Novel in Scotland

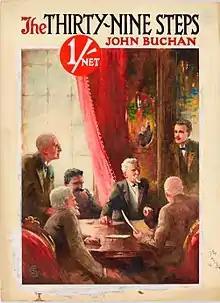
The first edition of John Buchan's "The Thirty-Nine Steps" (1915), which played a major role in the creation of the modern thriller

The Scottish literary Renaissance was an attempt to introduce modernism into art and to create a distinctive national literature. In its early stages the movement was mainly focused on poetry, but increasingly concentrated on the novel, particularly after the 1930s when its major figure Hugh MacDiarmid was living in isolation in Shetland and its leadership moved to novelist Neil Gunn (1891–1973). Gunn's novels, beginning with "The Grey Coast" (1926), and including "Highland River" (1937) and "The Green Isle of the Great Deep" (1943), were largely written in English and not the Scots preferred by MacDiarmid, focused on the Highlands of his birth and were notable for their narrative experimentation. Other major figures associated with the movement include George Blake (1893–1961), A. J. Cronin (1896–1981), Eric Linklater (1899–1974) and Lewis Grassic Gibbon (1901–1935). There were also a large number of female authors associated with the movement, who demonstrated a growing feminine consciousness. They included Catherine Carswell (1879–1946), Willa Muir (1890–1970), Nan Shepherd (1893–1981) and most prolifically Naomi Mitchison (1897–1999). All were born within a fifteen-year period and, although they cannot be described as members of a single school, they all pursued an exploration of identity, rejecting nostalgia and parochialism and engaging with social and political issues. Physician A. J. Cronin is now often seen as sentimental, but his early work, particularly his first novel "Hatter's Castle" (1931) and his most successful "The Citadel" (1937) were a deliberate reaction against the Kailyard tradition, exposing the hardships and vicissitudes of the lives of ordinary people, He was the most translated Scottish author in the twentieth century. George Blake pioneered the exploration of the experiences of the working class in his major works such as "The Shipbuilders" (1935). Eric Linklater produced comedies of the absurd including "Juan in America" (1931) dealing with prohibition America, and a critique of modern war in "Private Angelo" (1946). Lewis Grassic Gibbon, the pseudonym of James Leslie Mitchell, produced one of the most important realisations of the ideas of the Scottish Renaissance in his trilogy "A Scots Quair" ("Sunset Song", 1932, "Cloud Howe", 1933 and "Grey Granite", 1934), which mixed different Scots dialects with the narrative voice. Other works that investigated the working class included James Barke's (1905–58), "Major Operation" (1936) and "The Land of the Leal" (1939) and J. F. Hendry's (1912–86) "Fernie Brae" (1947).